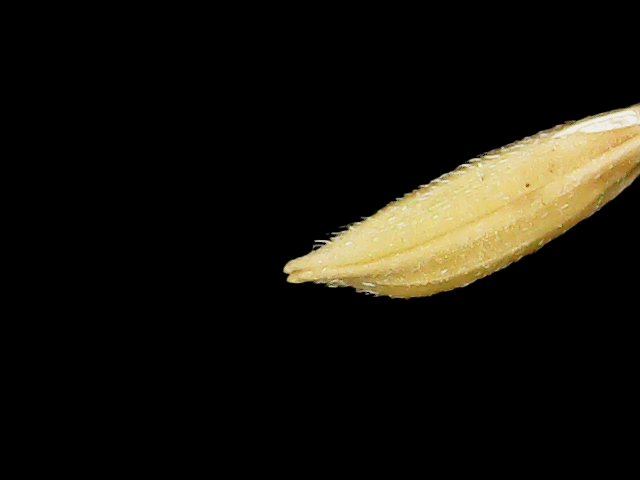
Rice variety: Binadhan07